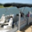
Label: ship